Patience (opera)

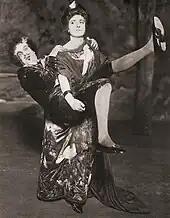
"...sing 'boo' to you" (Lytton and Lewis, 1919)

Lady Jane, accompanying herself on the cello, laments the passing of the years and expresses hope that Bunthorne will "secure" her before it is too late ("Silvered is the raven hair"). Meanwhile, Grosvenor wearily entertains the women ("A magnet hung in a hardware shop") and begs to be given a half-holiday from their cloying attentions. Bunthorne is furious when Patience confesses her affection for Grosvenor; she laments the bitter lesson she has learned about love ("Love is a plaintive song"). Bunthorne longs to regain his former admirers' admiration; Jane offers her assistance ("So go to him, and say to him"). The Dragoon officers attempt to earn their partners' love by appearing to convert to the principles of aestheticism ("It's clear that mediaeval art"). Angela and Saphir are favourably impressed and accept Calverly and Murgatroyd in matrimony; Dunstable graciously bows out ("If Saphir I choose to marry").